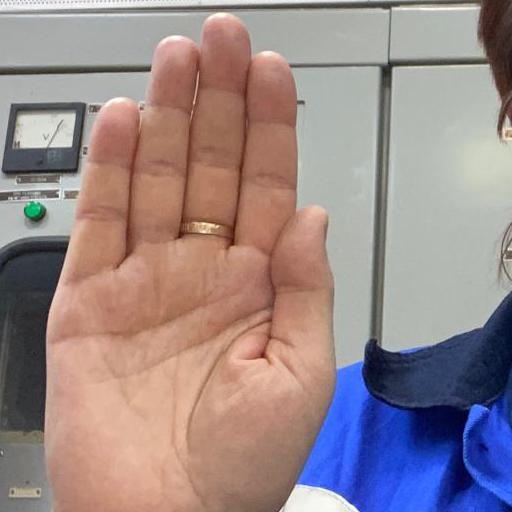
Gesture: stop